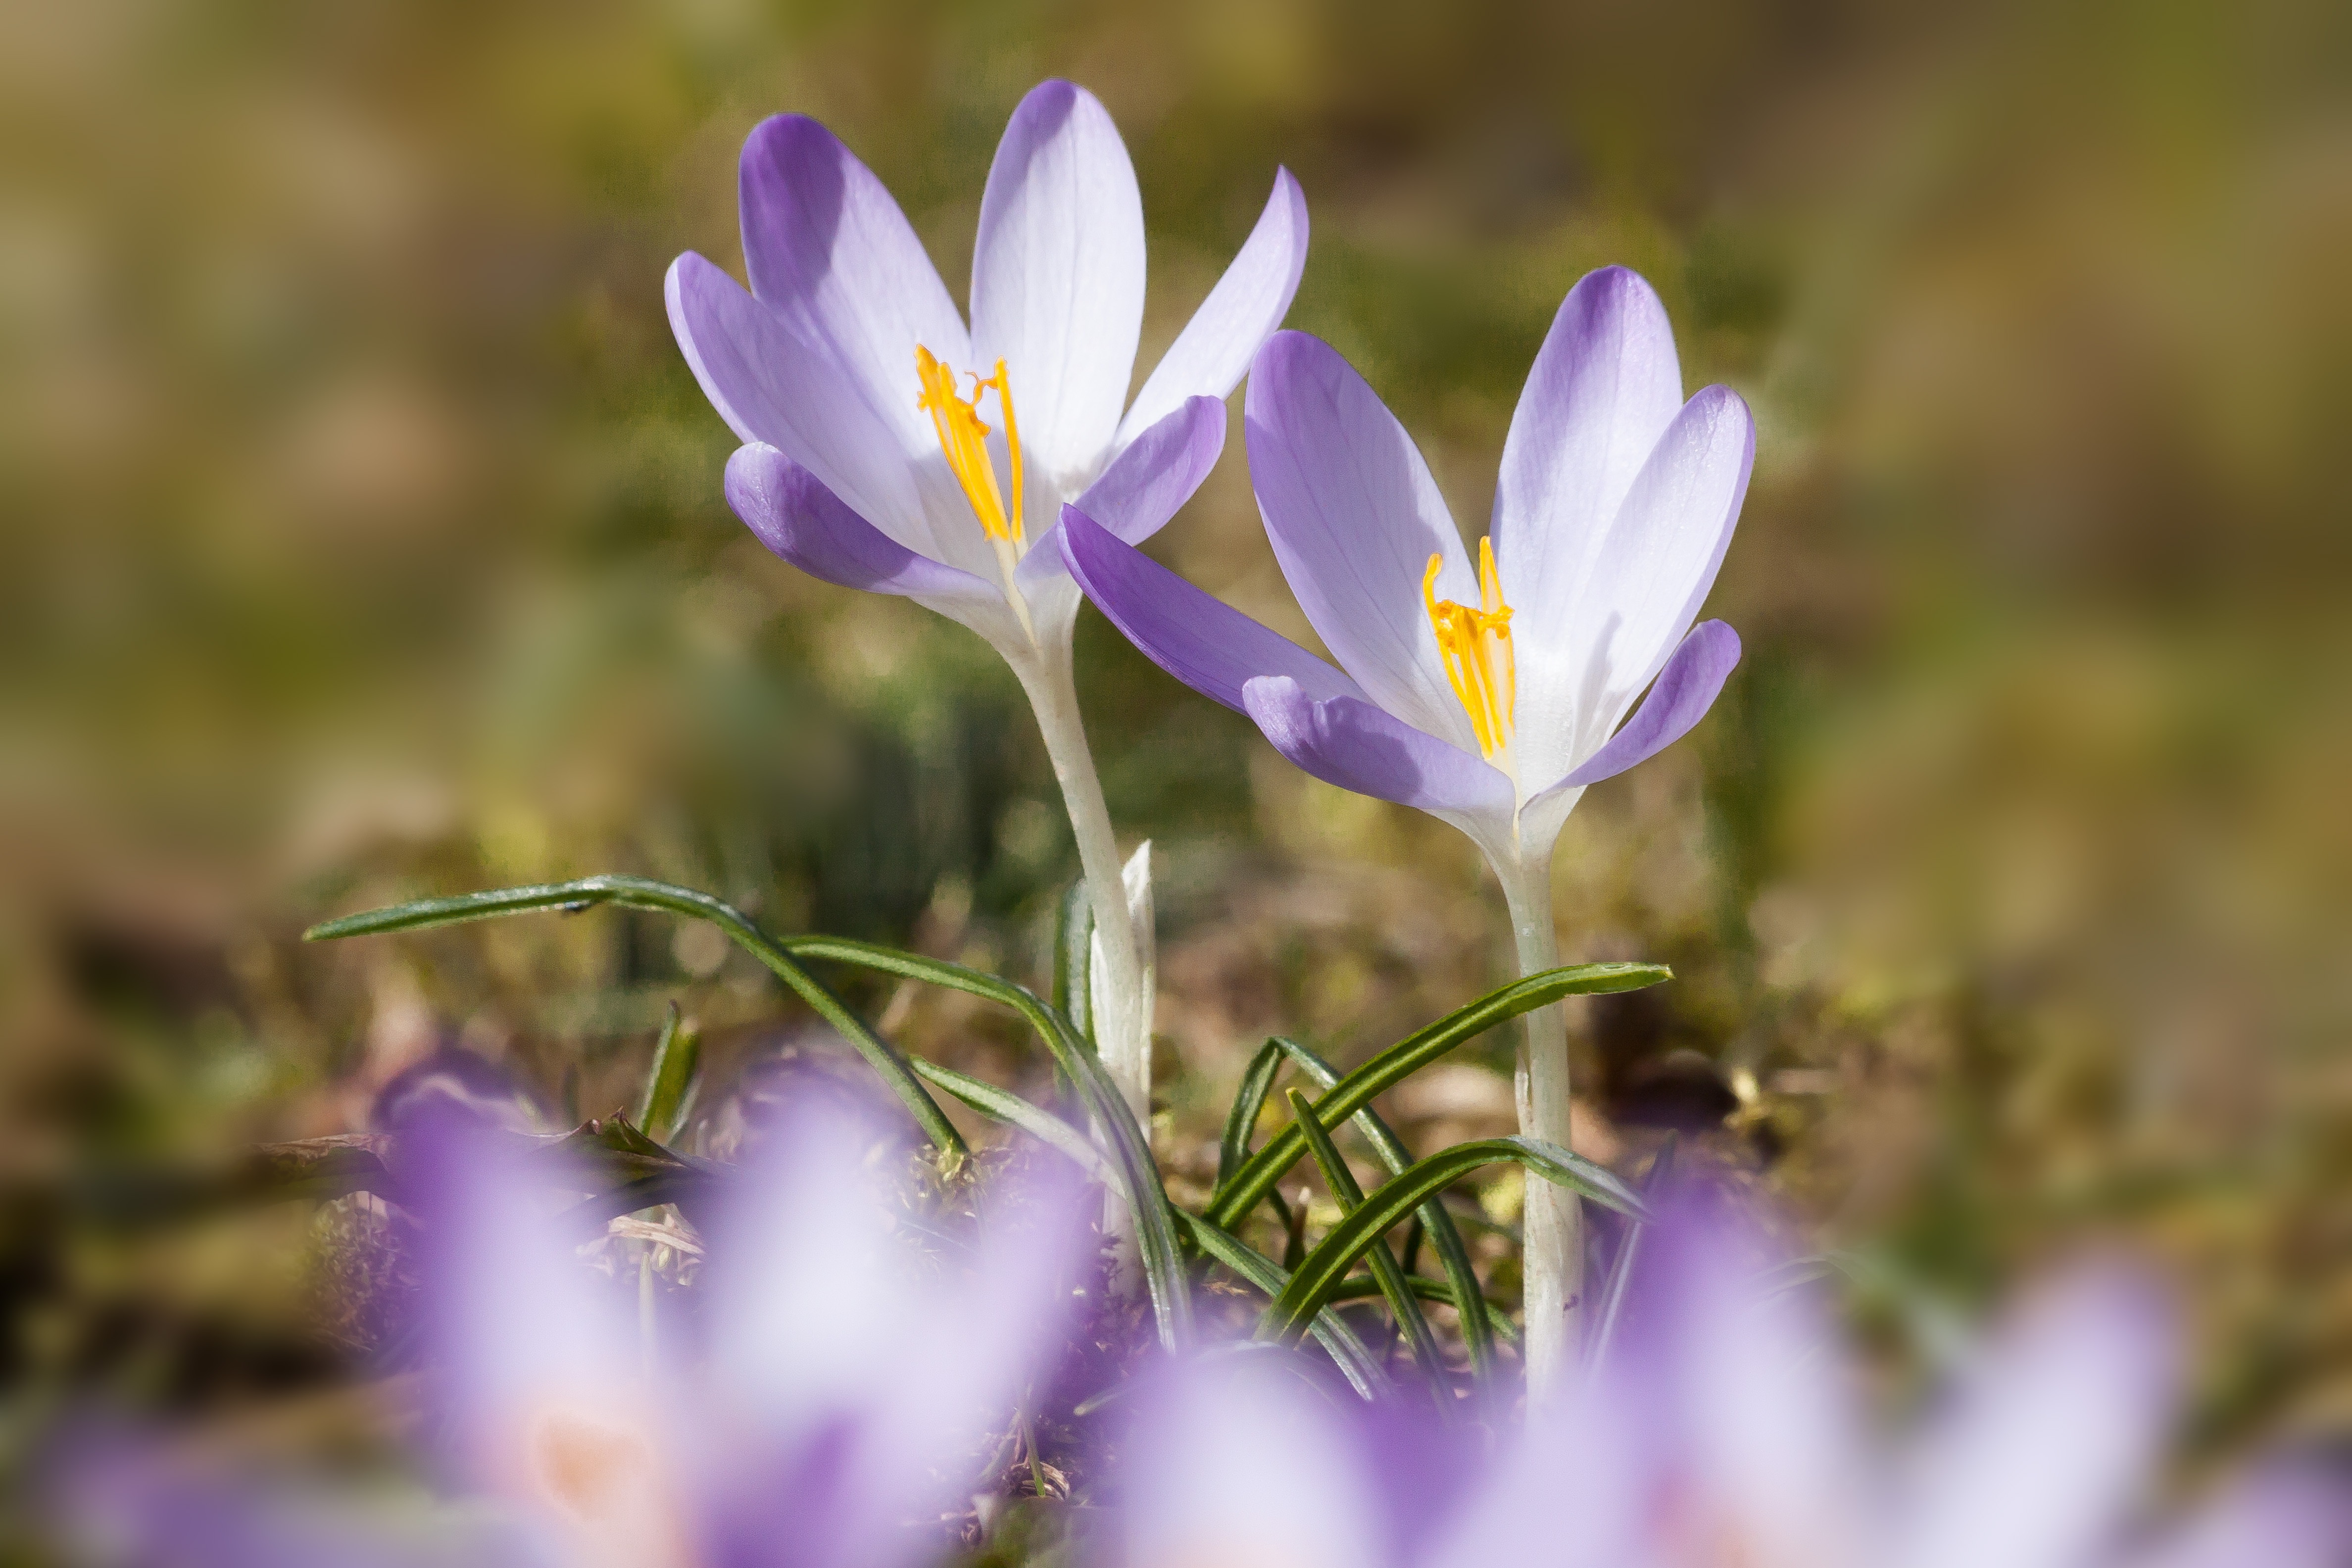
nature, blossom, plant, field, meadow, flower, purple, petal, bloom, spring, botany, flora, wildflower, flowers, violet, crocus, spring crocus, macro photography, spring awakening, fr hlingsanfang, the beginning of spring, schwertliliengewaechs, flowering plant, lenz, land plant, iris family, crocus candidus, wild species, krokus hybrid